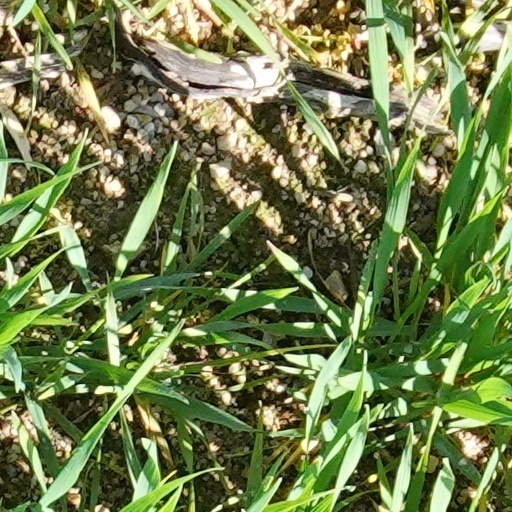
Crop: wheat